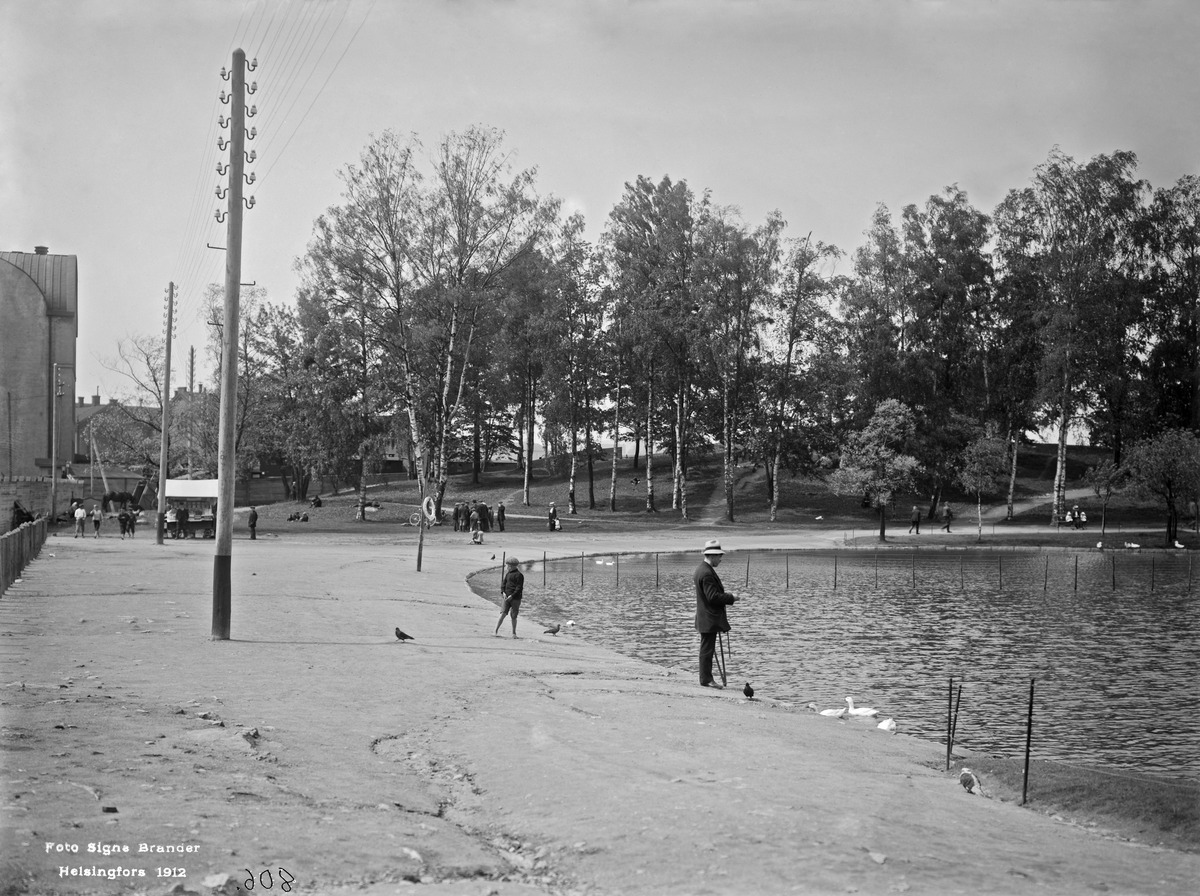
Kaisaniemen joutsenlampi (kuva ratapihalle päin)
sisällön kuvaus: Kaisaniemen joutsenlampi (kuva ratapihalle päin). mustavalkoinen
Kuvaaja: Brander, Signe, valokuvaaja
Ajankohta: kuvausaika 1912
Paikka: Suomi, Uusimaa, Helsinki, Kluuvi Helsinki, Kaisaniemi
Aiheet: puistot, lammet, kioskit, linnut